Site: brandenburg
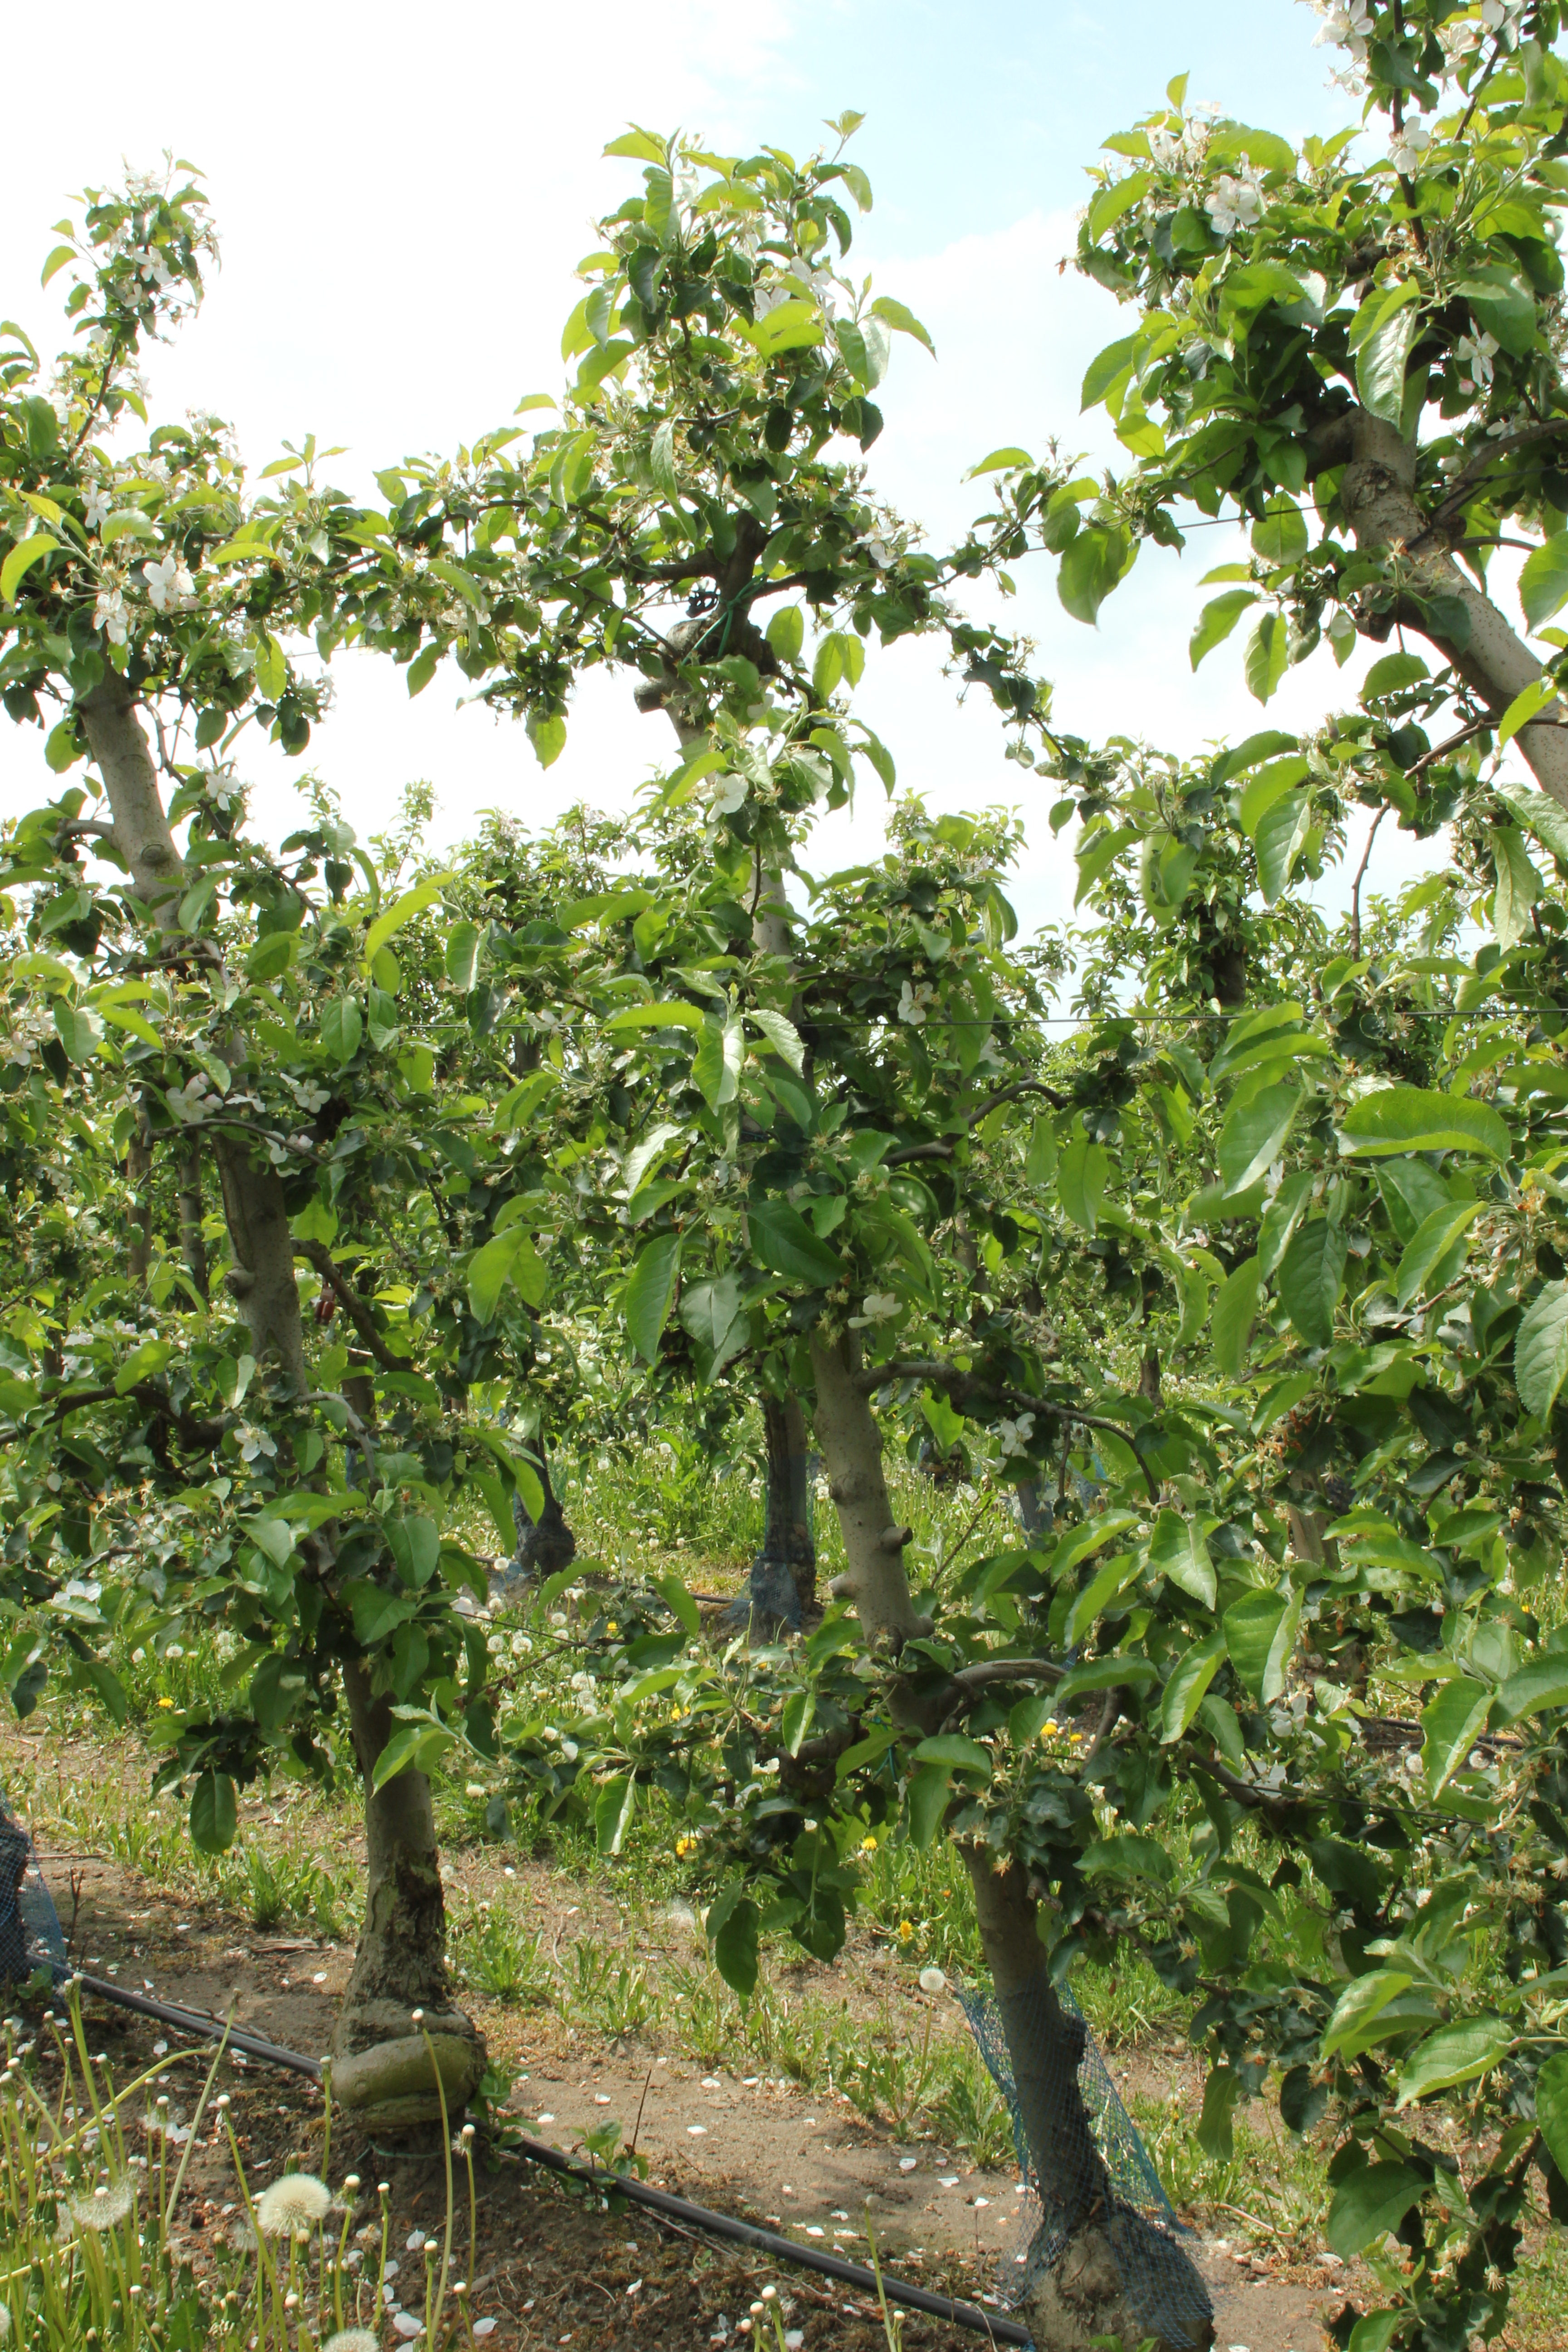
Growth stage (BBCH 67): Flowering